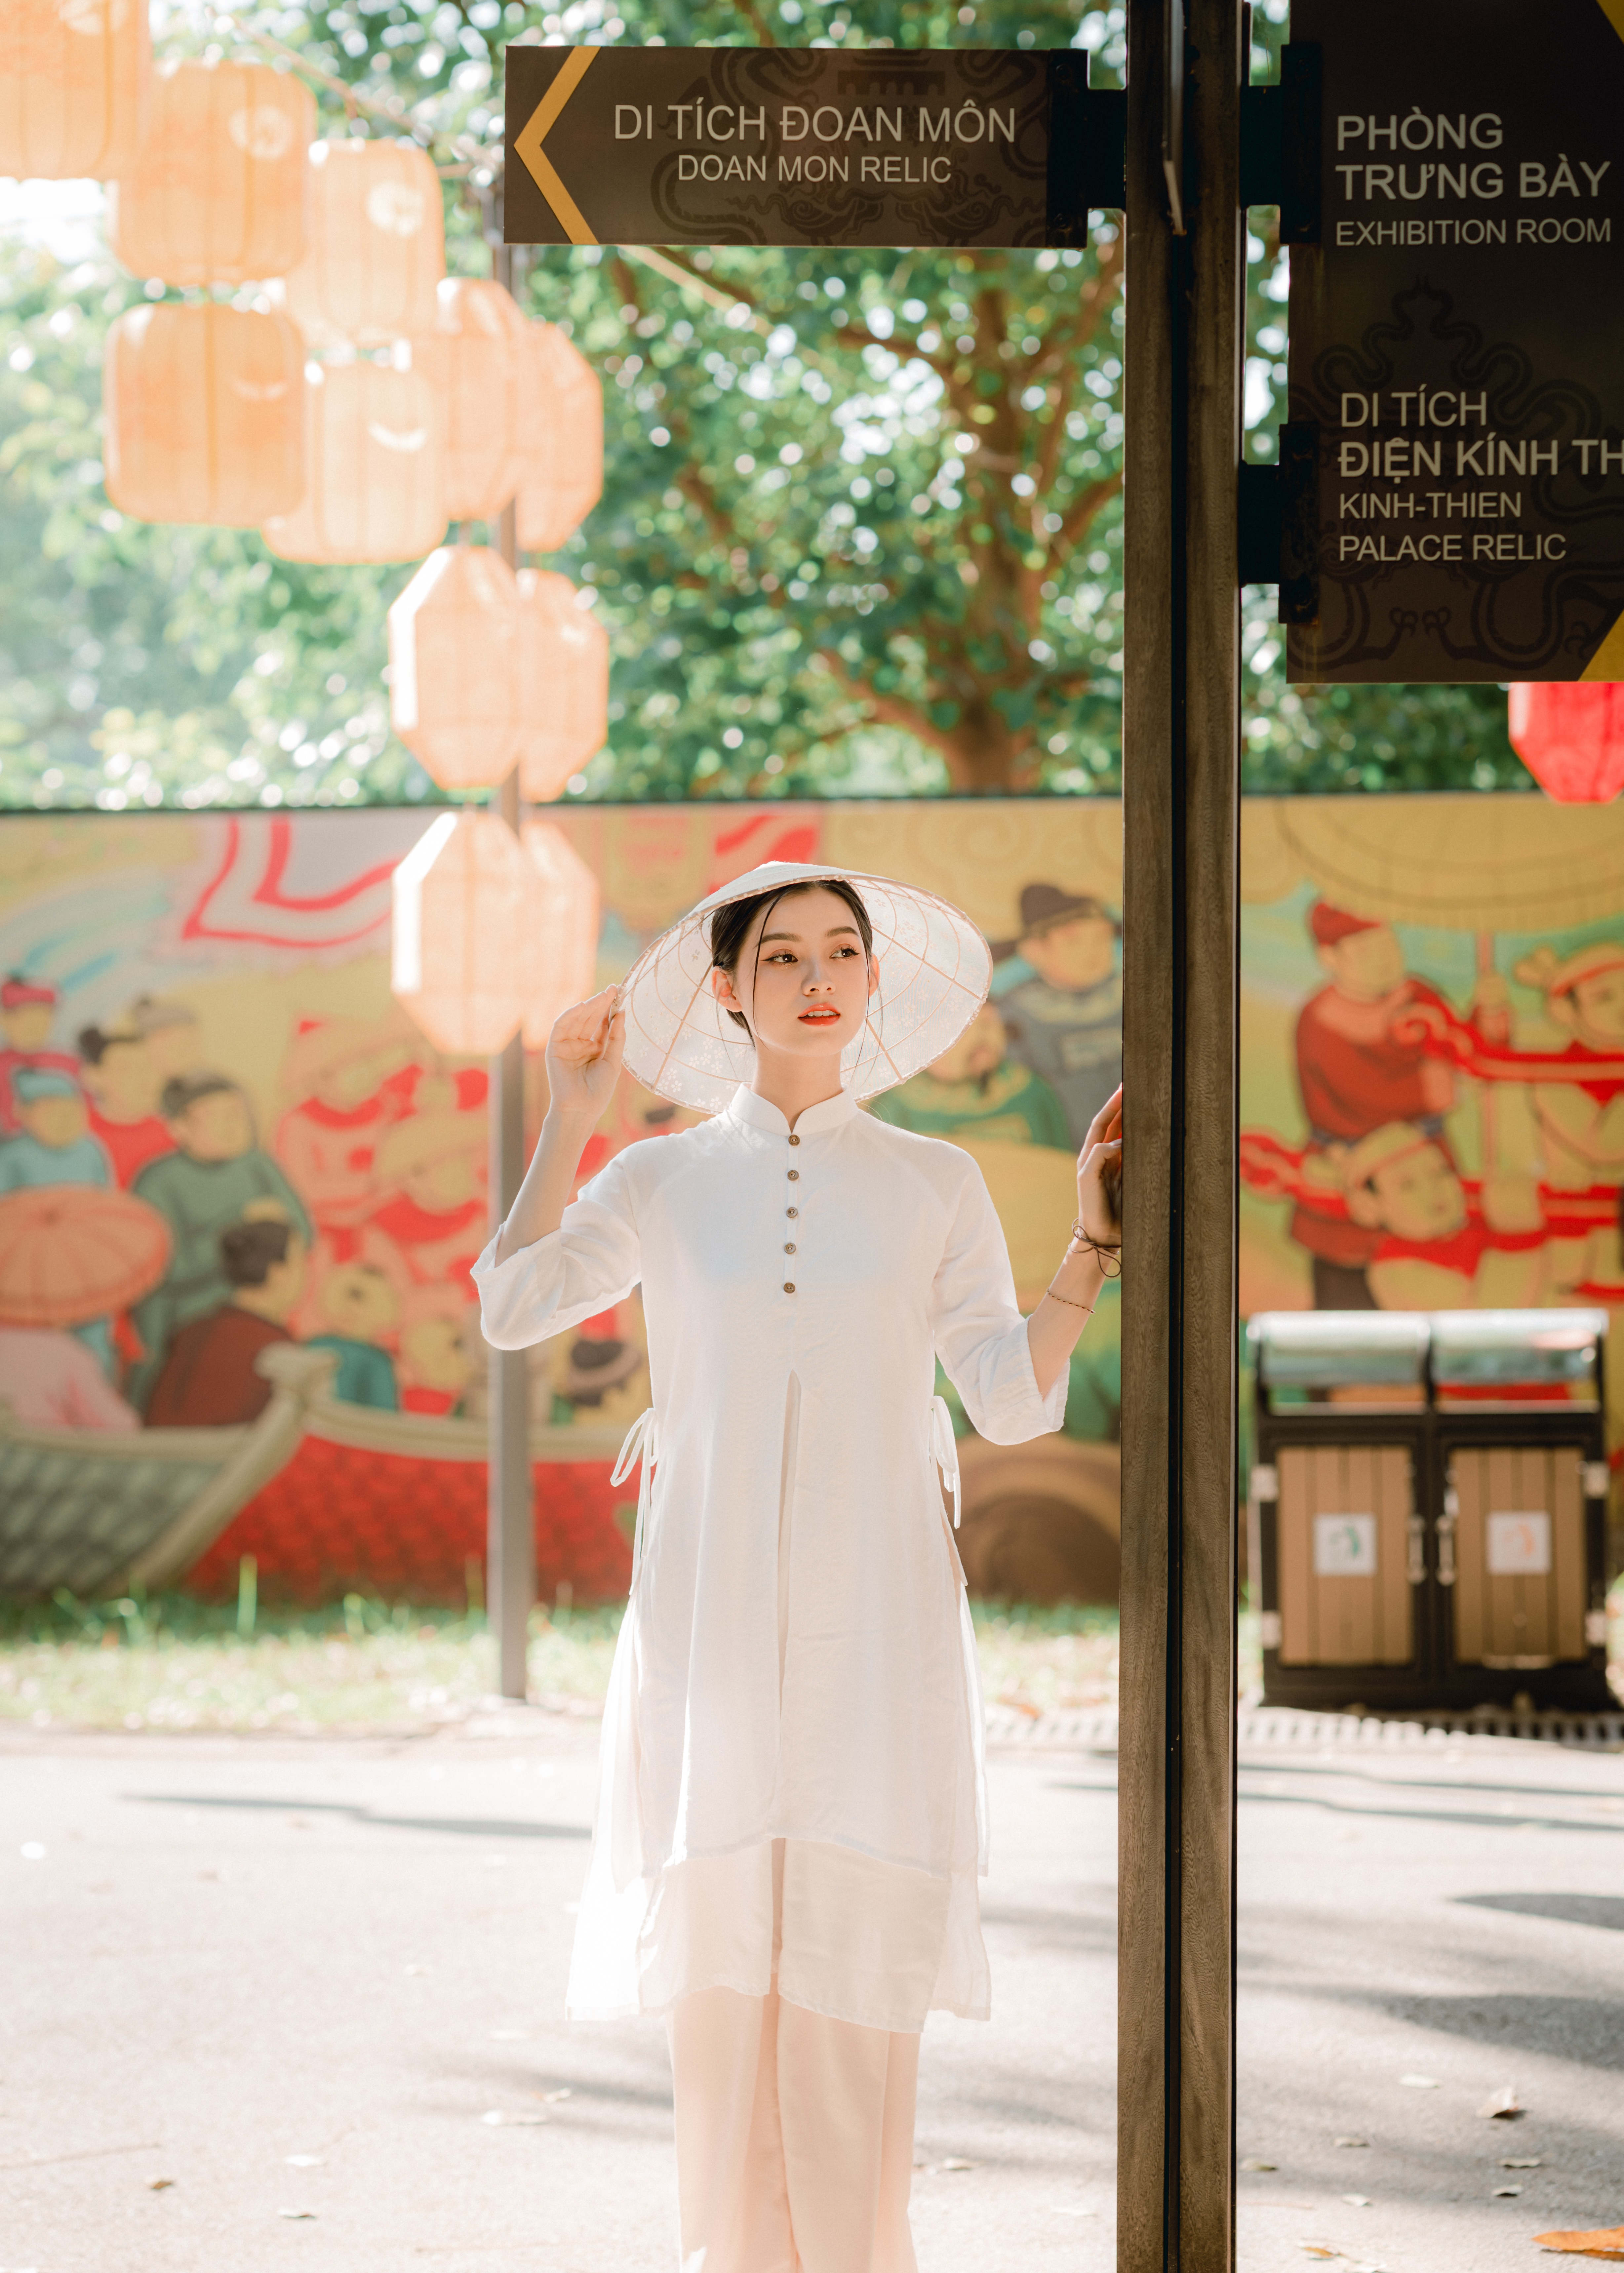
girl, beauty, plant, orange, leisure, hat, tree, fashion design, formal wear, pedestrian, fashion accessory, tourism, illustration, uniform, advertising, eyewear, font, walking, kimono, street, tradition, autumn